List of Big Big Train band members

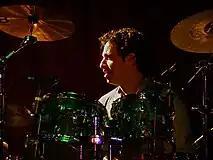
Then Spock's Beard's drummer, Nick D'Virgilio, contributed to "The Difference Machine" (2007) as a guest musician and later joined as a full-time member.

In the late 1980s, they decided to record some demos together. After a few months, the very first Big Big Train songs emerged and in 1990, Archshine ceased to exist, and Big Big Train was founded, initially consisting of the duo of Spawton (guitar) and Poole (bass). The following year saw the recruitment of Cooper (keyboards), Steve Hughes (drums), and Martin Read (vocals).